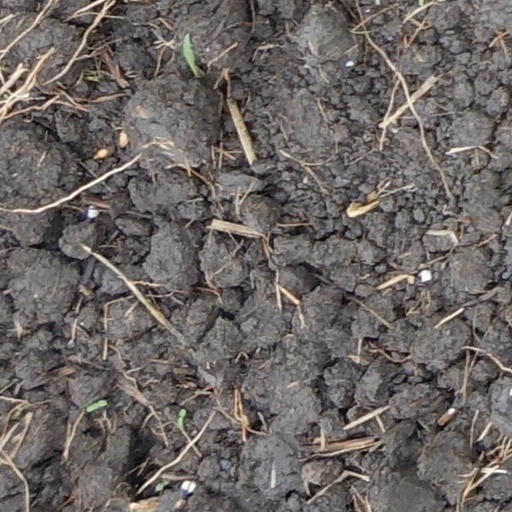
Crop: wheat